4th Anti-Aircraft Artillery Division (Soviet Union)

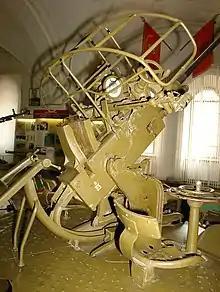
A 37 mm AA gun of the type used by the division during World War II

The 4th Anti-Aircraft Artillery Division of the Reserve of the Supreme High Command (RVGK) began forming in early November 1942 in the Moscow Military District under the command of Colonel (promoted to Major General on 7 August 1943) Artyom Makashutin, who was appointed on 11 November. The 4th departed for the Southwestern Front after completing its formation by 26 November, and arrived between 3 and 4 December in the area of Kalach and Buturlinovka. The regiments of the division covered the troops of the 1st Guards Army in their concentration and deployment areas before the beginning of Operation Little Saturn, a Soviet offensive during the Battle of Stalingrad. During the offensive, the regiments moved forward with the army troops, covering the mobile groups of the army's rifle and mechanized corps. They also used their guns in a direct fire role against Axis tanks and infantry, and provided cover for the combat detachments of the 18th Tank Corps and 5th Mechanized Corps, directly subordinated to the front. By 1 January, the division included the 606th, 633rd, 640th, and 658th Anti-Aircraft Artillery Regiments.